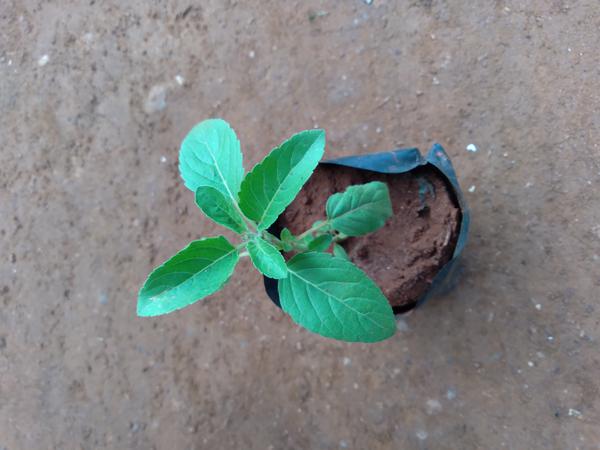
Plant: Tulasi